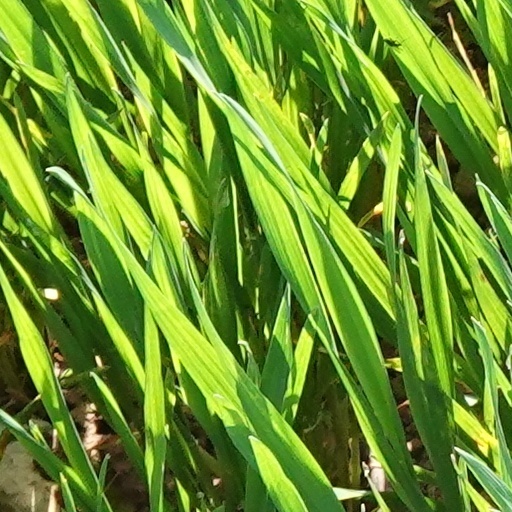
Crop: wheat